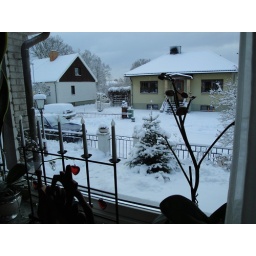
Our street in the front of the house